Sam Hibbins

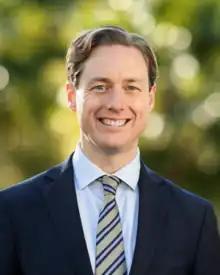
Hibbins in 2021

Samuel Peter Hibbins (born 18 February 1982) is an Australian politician who served as the member for Prahran in the Victorian Legislative Assembly between 2014 and 2024. He served as the co-deputy leader of the Victorian Greens from April 2024 until resigning from the party to sit as an independent in November 2024.